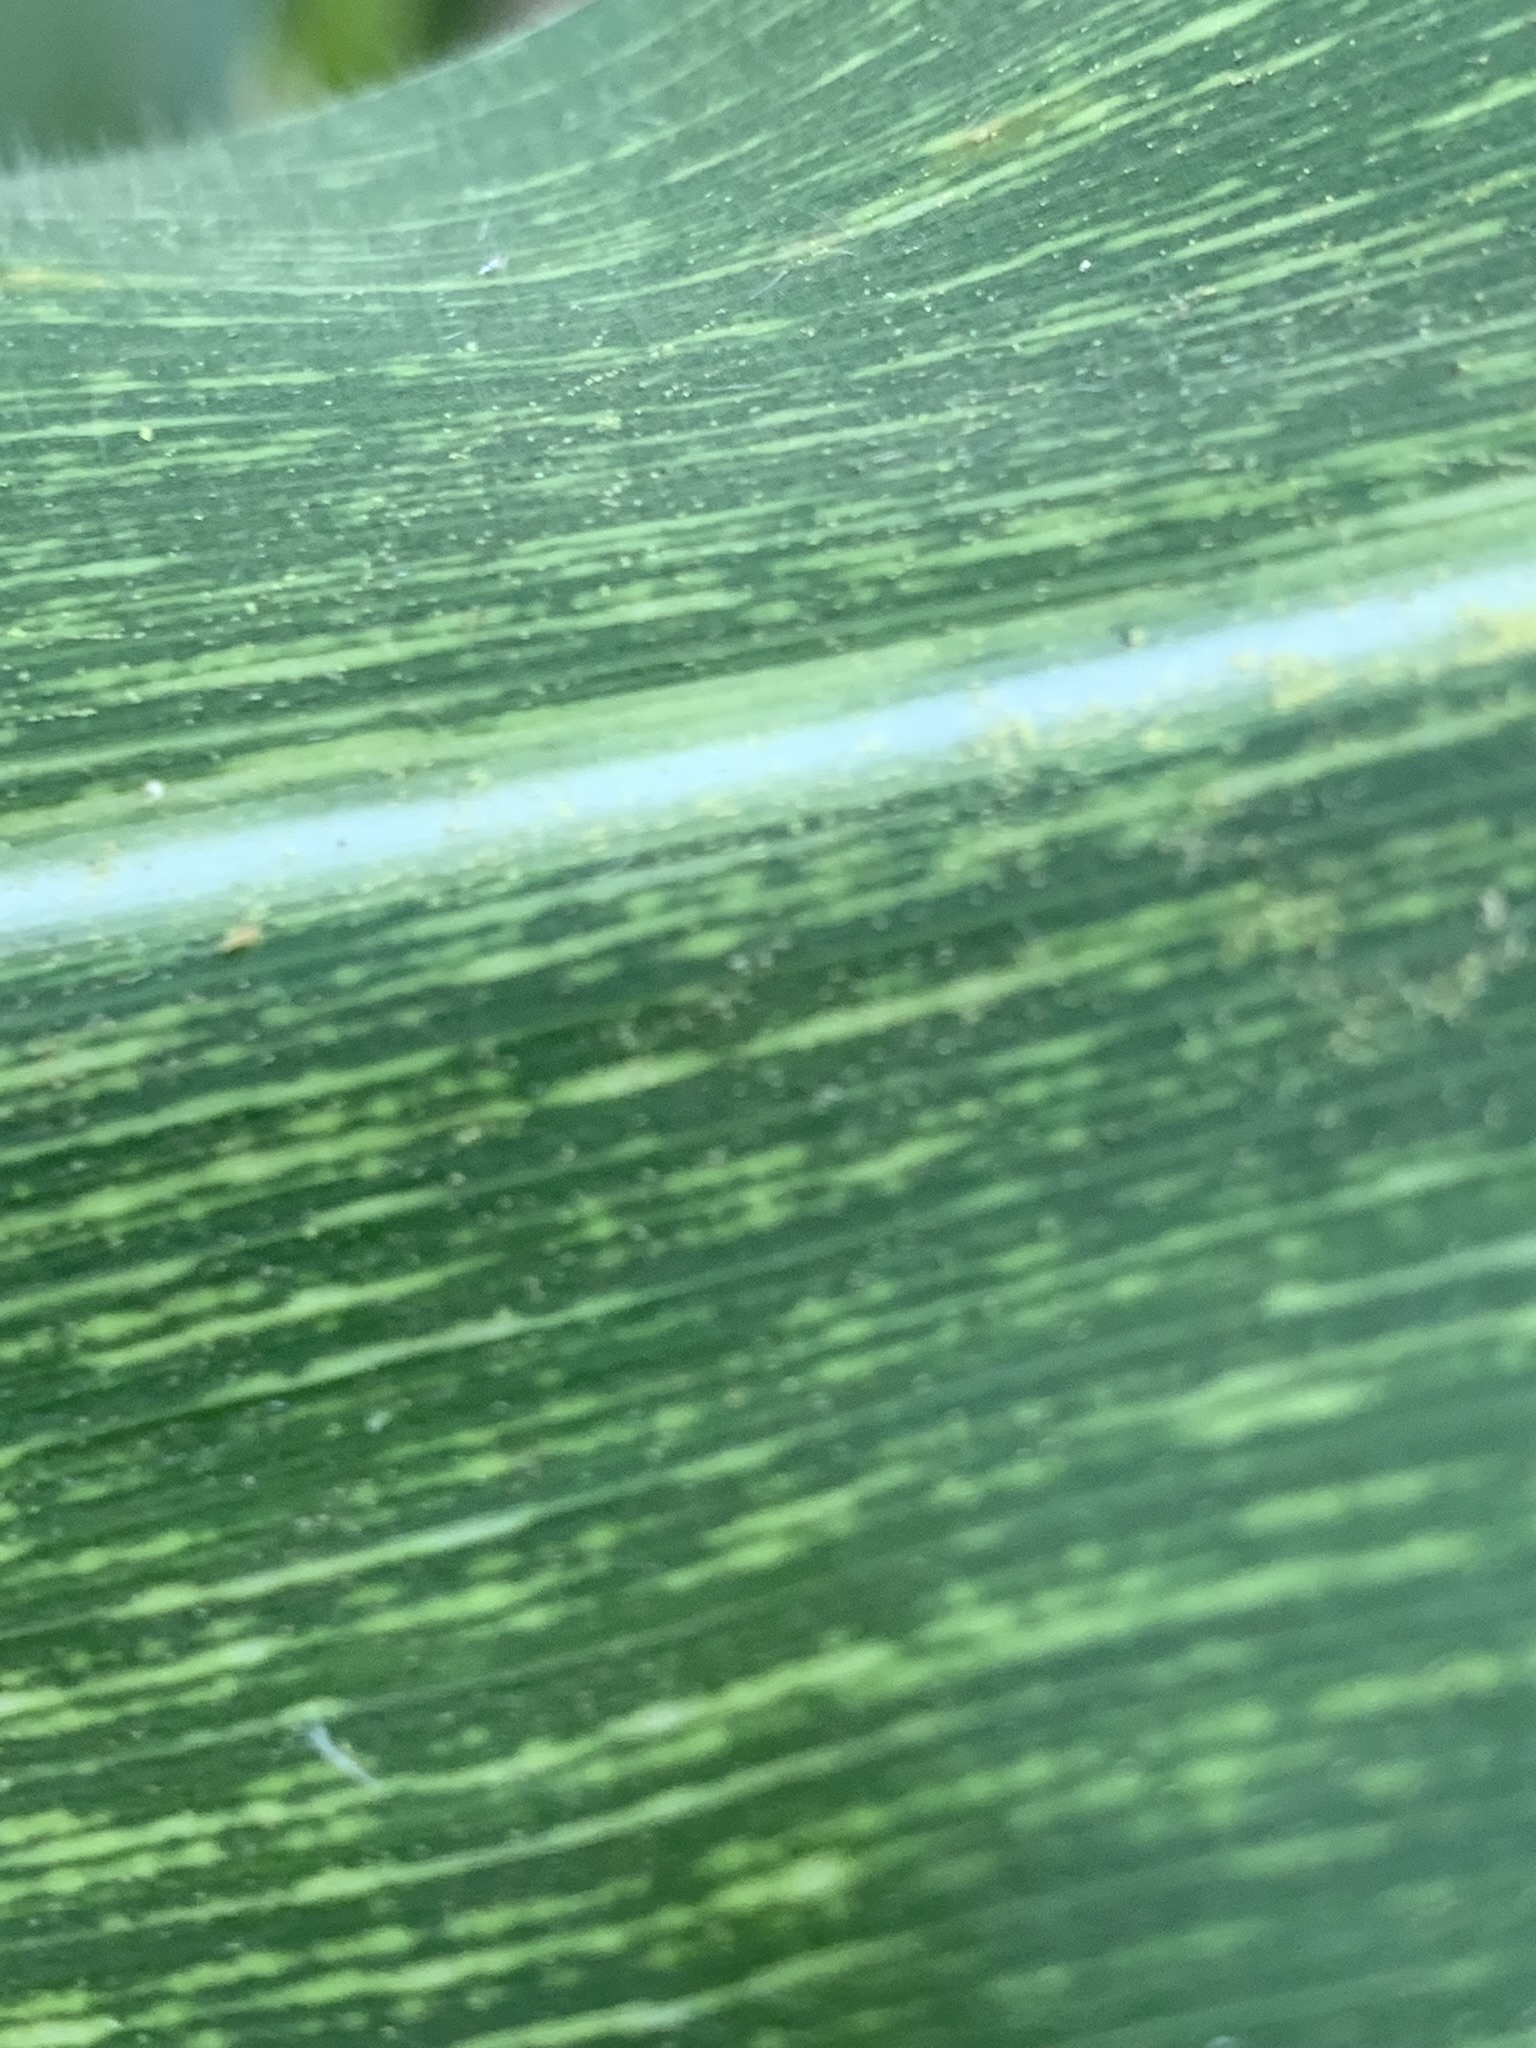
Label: MSV